Brescia

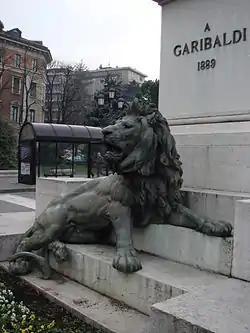
The monument representing a lion, the sign on the coat of arms of the city. The monument is also commonly considered a dedication to the "Lioness of Italy", nickname given to the city after the resistance the people of Brescia put in place during the Ten Days of Brescia in 1849 against the Austrians.

Brescia was the starting and end point of the historical car race Mille Miglia that took place annually in May until 1957 on a Brescia-Rome-Brescia itinerary, and also the now defunct Coppa Florio, one of the first ever sport motor races.